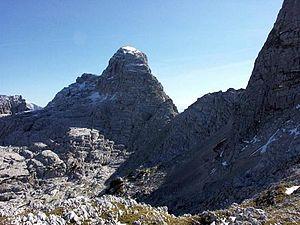
Le Stadelhorn est un sommet des Alpes, à 2 287 m d'altitude, dans les Alpes de Berchtesgaden, et particulièrement le point culminant du chaînon du Reiter Alpe, entre l'Autriche et l'Allemagne.